Doug Berger

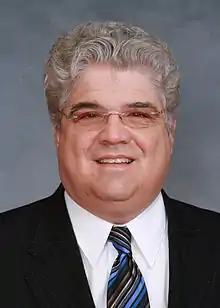

Douglas E. Berger is an American attorney, former prosecutor and politician who served as a member of the North Carolina General Assembly representing the state's 7th Senate district for four terms, starting in 2005. A member of the Democratic Party, his district included Franklin County, Granville County, Vance County and Warren County.